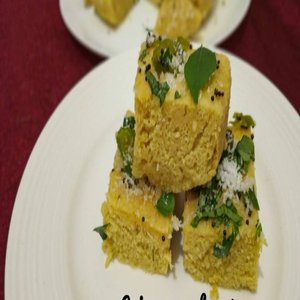
Dish: dhokla